Line 4 (Foshan Metro)

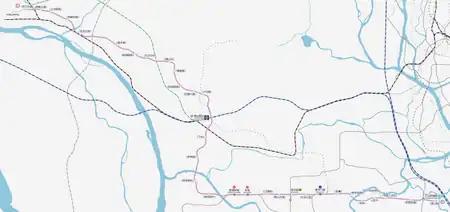
Map of Line 4 drawn to scale.

Line 4 of Foshan Metro (FMetro) is a line under construction in Foshan. The first phase of the line will run in an L-shaped northwest-east direction, connecting Beijiang Dadao in Sanshui District with Gangkou Lu in Nanhai District, with 33 stations and kilometers of track. Construction started on 15 January 2022.